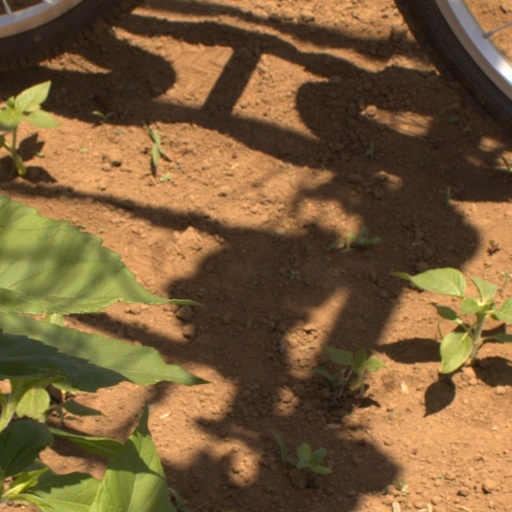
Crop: Jerusalem artichoke